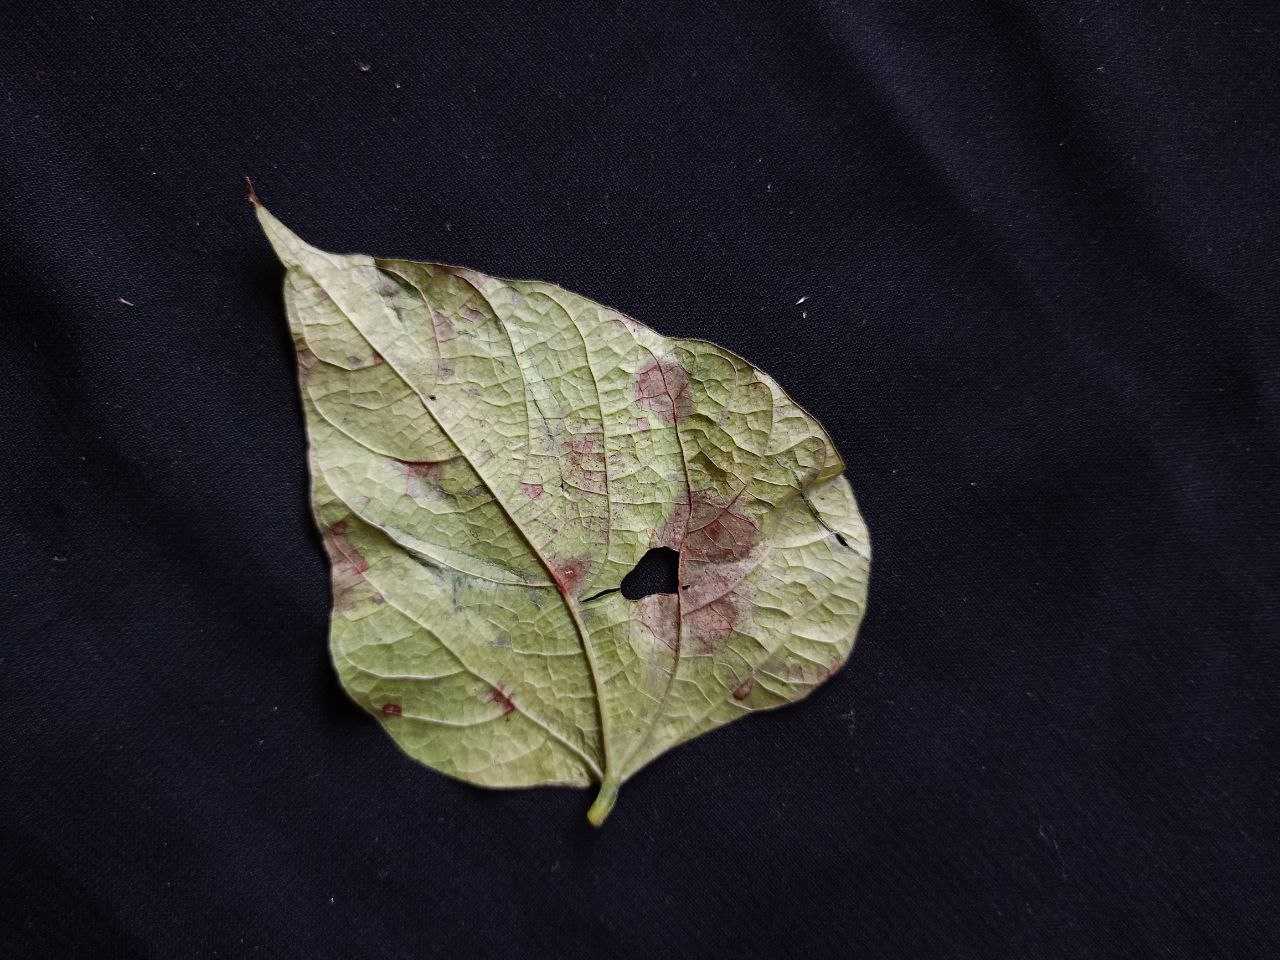
Crop: bean
Leaf condition: Blight